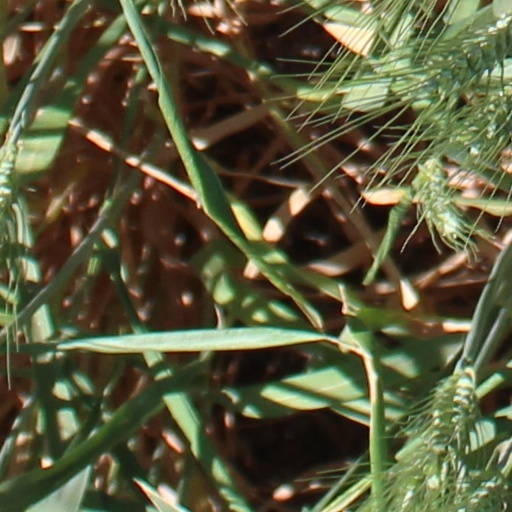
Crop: wheat